Friedrich Salzer

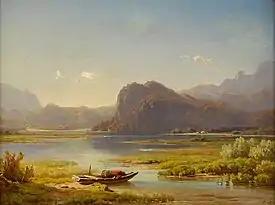
Summer Lake Landscape

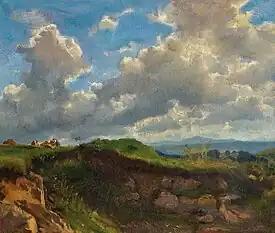
Idyllic Landscape Under a Cloudy Sky

Friedrich Salzer (1 June 1827, Heilbronn - 14 May 1876, Heilbronn) was a German landscape painter. He specialized in winter scenes and forest views.